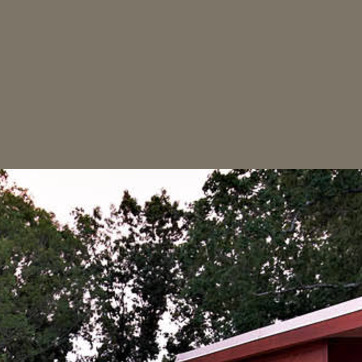
Material: sky